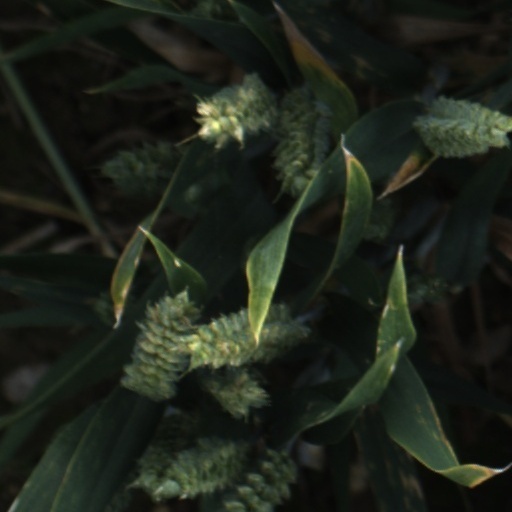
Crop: wheat